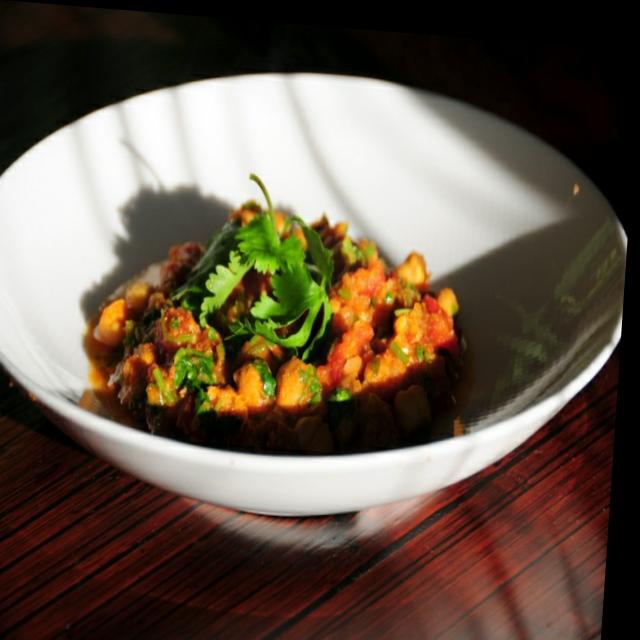
Dish: chole